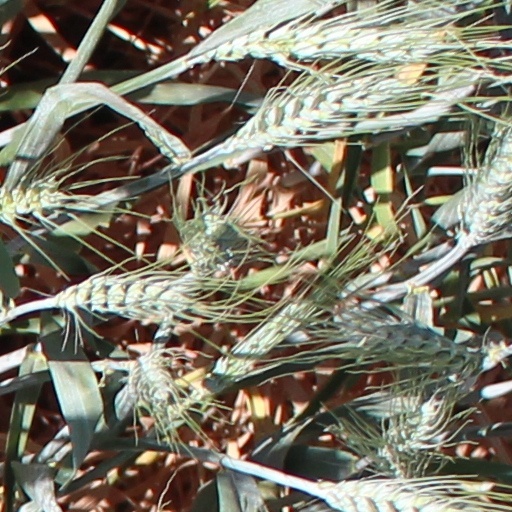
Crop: wheat